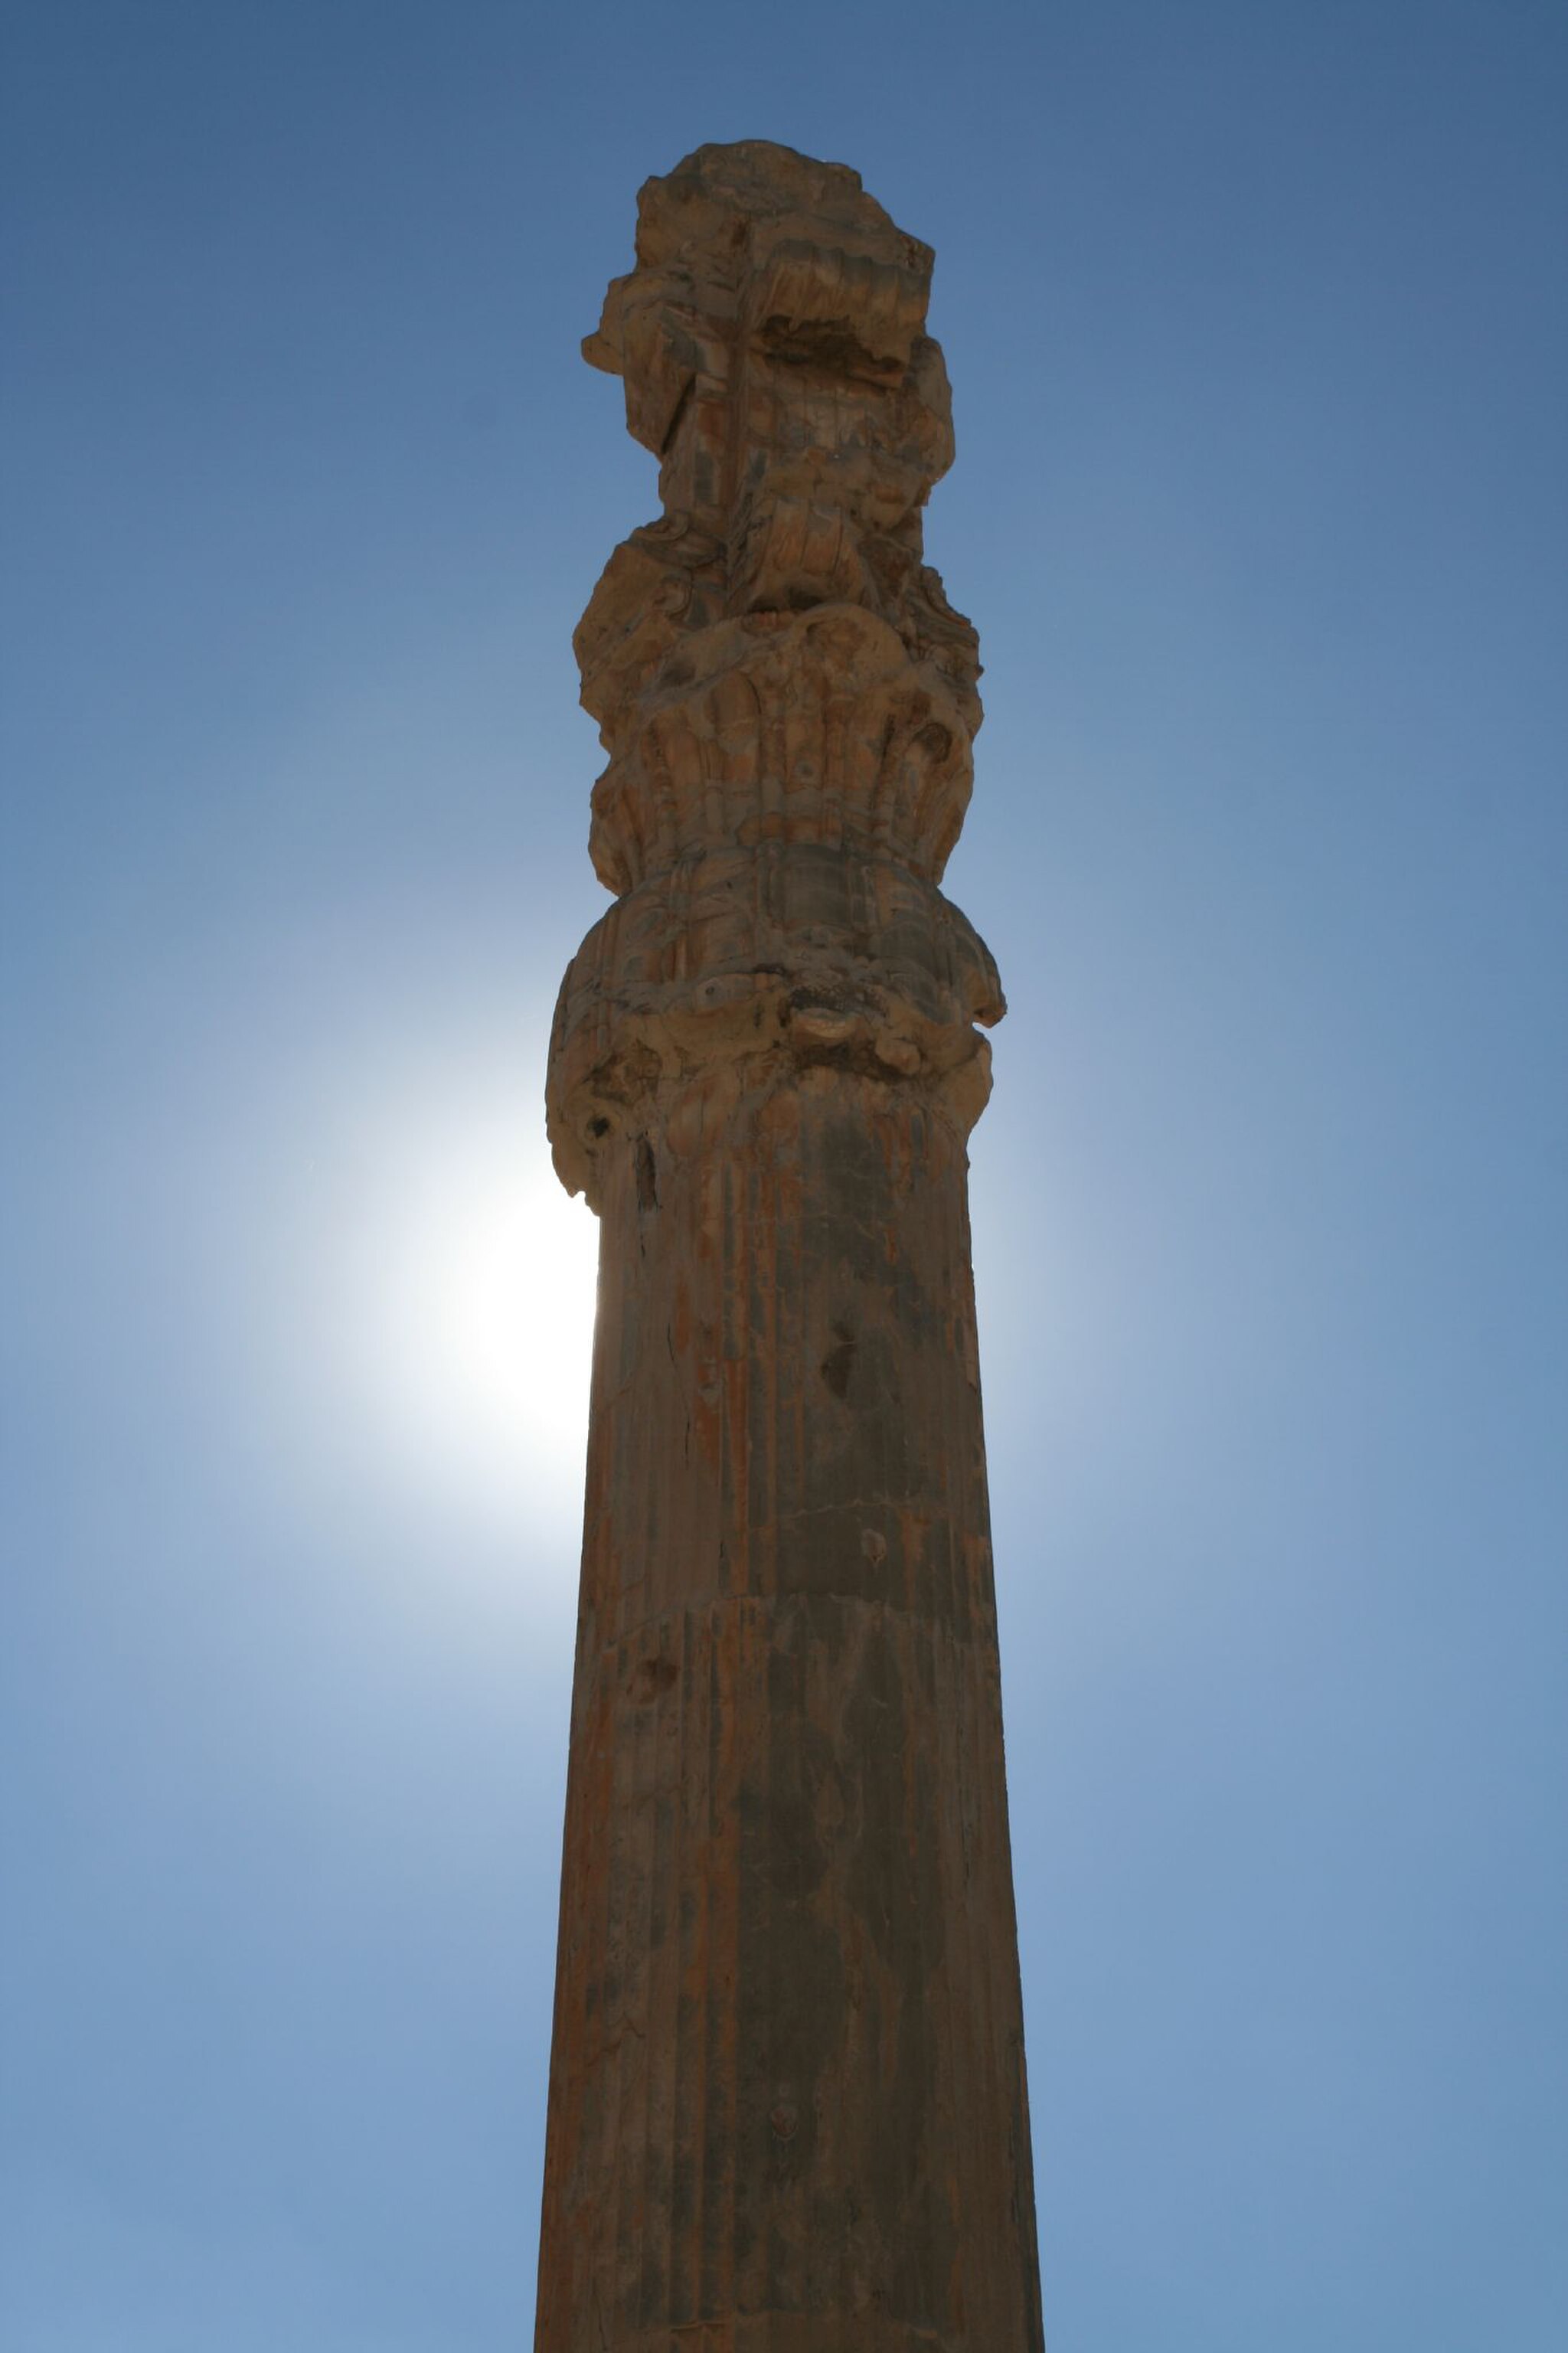
Title: Iran IMG 9916 (316559285)
Description: IMG_9916
Date: 2006-11-17 09:06
Categories: Flickr images reviewed by FlickreviewR 2, 2006 in Persepolis, Details of Apadana of Persepolis